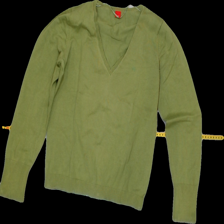
View: front
Type: Sweater
Category: Ladies
Brand: Esprit
Colors: Green
Material: 85% Cotton 15% Acry
Pattern: Plain
Cut: Regular
Size: L
Season: All
Trend: No trend
Stains: No
Price range: <50
Recommended usage: Export
Comment: washed out